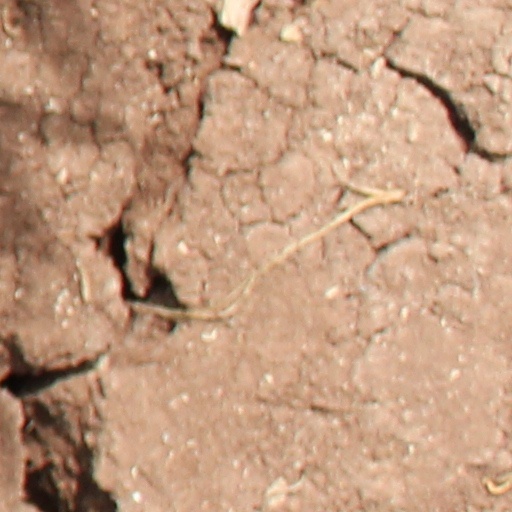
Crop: wheat